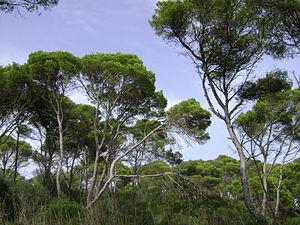
Un ou une pyrophyte, terme inventé par l'ingénieur agronome Kuhnholtz-Lordat, est une plante dont la propagation, la multiplication ou la reproduction sont stimulés par le feu. Les écologues parlent également d'organisme ou d'espèce pyrophile et distinguent les pyrophytes passifs et actifs.
Le pin blanc de Provence ou pin d'Alep est un conifère de la famille des Pinacées. C'est le botaniste écossais Philip Miller qui lui donna abusivement ce nom scientifique, en 1768. En effet, c'est le Pinus brutia qui pousse principalement dans la région d'Alep. Sa répartition géographique est essentiellement autour des côtes méditerranéennes, et plus particulièrement en Afrique du Nord et en Espagne. Il est parfois appelé pin de Jérusalem.
Cette liste de Tracheophyta de Bosnie-Herzégovine, ainsi que d’espèces introduites est un aperçu incomplet d’espèces de mousses, de fougères, de gymnospermes et d’angiospermes citées dans la littérature disponible en langues bosniaque, croate, serbe et serbo-croate. Cet aperçu n’inclue pas des espèces cultivées ni celles occasionnellement introduites.